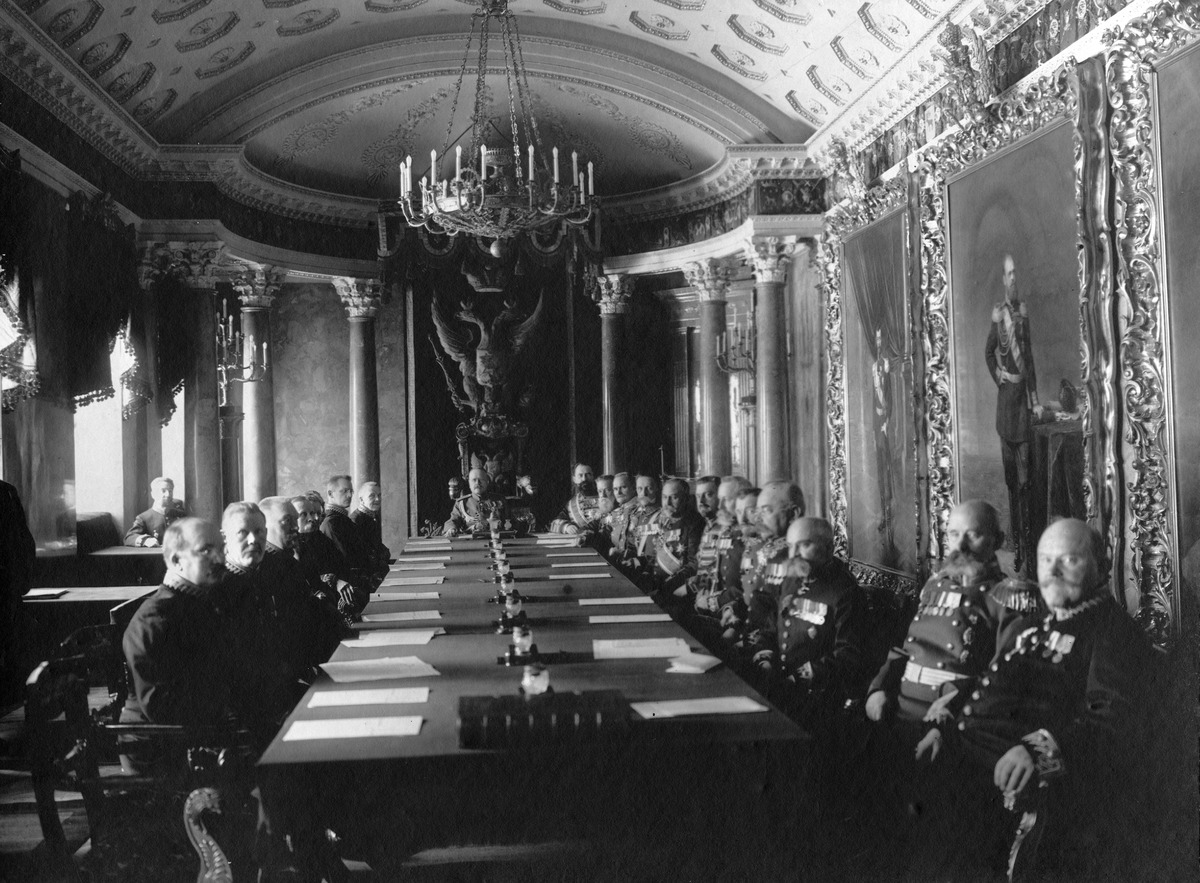
Keisarillinen Suomen senaatti, ns, Amiraalisenaatti, senaatin suuressa kokoussalissa
sisällön kuvaus: Keisarillinen Suomen senaatti, ns, Amiraalisenaatti, senaatin suuressa kokoussalissa. Pöydän päässä vasemmalla kenraalikevernööri F. A. Seyn ja oikealla talousosaston varapuheenjohtaja kamariherra, todellinen valtioneuvos Mihail Mihailovitsh

Borovitinov. Senaattorit vasemmalta: Koski, Auer, Ruusuvaara, Helanen, Pesonen, Anneberg, Liuksiala, Andersin, Saarikoski. Senaattorit oikealla: Brofelt, Strandman, Ganskau, , Rainesalo, von Kothen, Kraatz, kreivi Berg, Semenov, Baranovski, tuntematon,

Wirenius.

Seisomassa virkamies Varfolomejev. Taustalla vas. istumassa prokuraattori Kazanski. mustavalkoinen
Kuvaaja: Rosenberg, Harald, valokuvaaja
Ajankohta: kuvausaika 1915
Paikka: Suomi, Uusimaa, Helsinki, Kruununhaka Helsinki, Snellmaninkatu 1
Aiheet: Borovitinov, Mihail Mihailovitsh, Keisarillinen Suomen Senaatti, Seyn, Frans Albert, Autonomian aika, venäläiset, sortovuodet, julkiset rakennukset, kaksoiskotka, valtaistuin